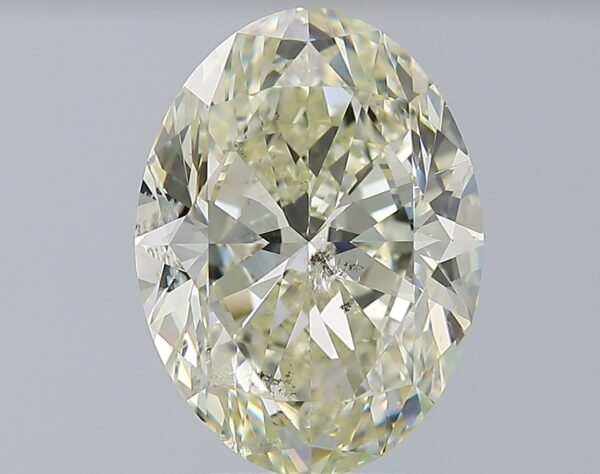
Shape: oval
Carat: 5.41
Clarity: SI2
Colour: L
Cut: EX
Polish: EX
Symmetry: EX
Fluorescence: N
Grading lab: IGI
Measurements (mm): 13.24 x 9.8 x 6.2